I May Be a Guild Receptionist, But I'll Solo Any Boss to Clock Out on Time

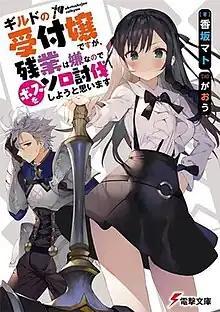
First light novel volume cover

, also known as for short, is a Japanese light novel series written by Mato Kousaka and illustrated by Gaou. ASCII Media Works began publishing the series under their Dengeki Bunko imprint in March 2021. A manga adaptation illustrated by Suzu Yūki began serialization in "Dengeki Daioh" magazine in June 2021. An anime television series adaptation produced by CloverWorks aired from January to March 2025.